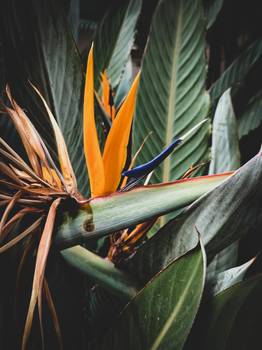
Label: No Watermark